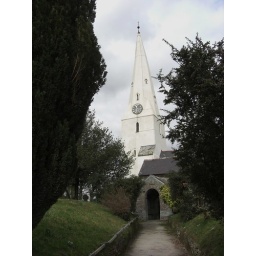
The unusual white painted tower of St Mary's church in the village of Diptford